Pete Dunne

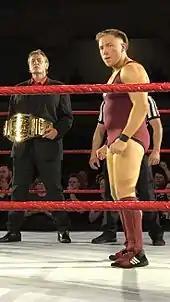
Dunne prior to the United Kingdom Championship Tournament final with William Regal in the background

Dunne debuted in Progress at Chapter 13 on 18 May 2014, defeating Robbie X. Four months later, he returned to Progress, losing to Morgan Webster. Dunne was absent from Progress for 19 months after this, returning at Chapter 28 in April 2016, teaming with Damian Dunne to defeat Trent Seven and Tyler Bate. At Chapter 29, Dunne was involved in a qualifying match for WWE's Cruiserweight Classic tournament, losing to Jack Gallagher. At Chapter 30, Dunne competed in the first round of the Super Strong Style 16 Tournament, but was eliminated in the first round by Mark Haskins. At Chapter 33, Dunne turned on longtime tag team partner and kayfabe brother Damian Dunne, aligning himself with Trent Seven as British Strong Style. Dunne and Seven defeated The London Riots (James Davis and Rob Lynch) at Chapter 36 to win the Progress Tag Team Championship.